Aviación Española (Madrid Metro)

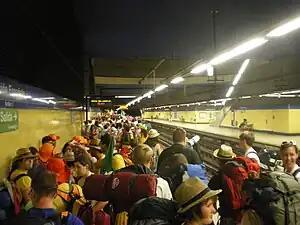

Aviación Española ("Spanish Aviation") is a station on Line 10 of the Madrid Metro, named for the nearby Madrid–Cuatro Vientos Airport, an important site in the early history of Spanish aviation. It is located in fare Zone A.